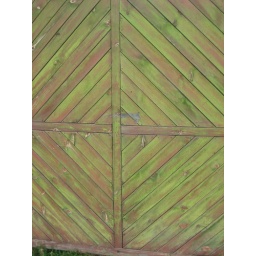
fence in green